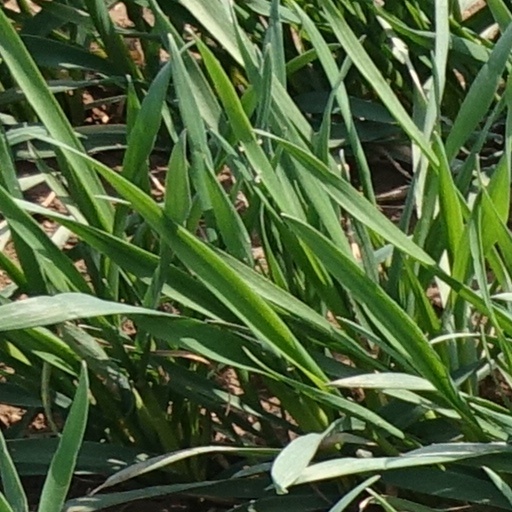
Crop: wheat